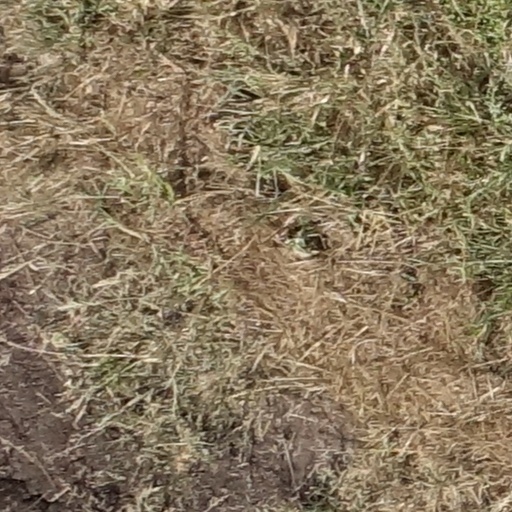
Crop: sorghum